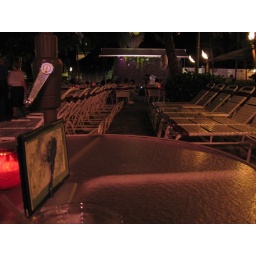
Our table at the Hotel bar the week we stayed in Hawaii